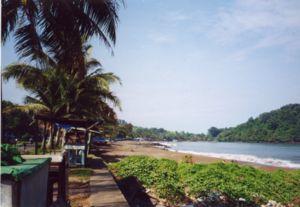
Padang est une ville d'Indonésie dans l'île de Sumatra. C'est la capitale de la province de Sumatra occidental. Elle a le statut de kota.